Marie Tourell Søderberg

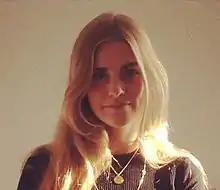
Marie Tourell Søderberg

Marie Tourell Søderberg (born 26 July 1988) is an actress known for 1864 (2014) and "Itsi Bitsi" (2015). She graduated from Lee Strasberg Theatre and Film Institute in New York in 2007 and finished her education at the Danish National School of Performing Arts in June 2012.